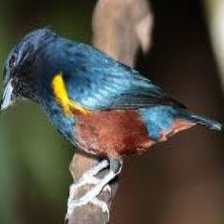
Species: CHESTNET BELLIED EUPHONIA
Scientific name: EUPHONIA PECTORALIS